NGC 210

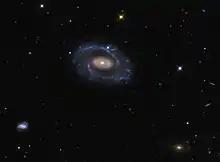
NGC 210 by Adam Block/Mount Lemmon SkyCenter

NGC 210 is a barred spiral galaxy located roughly 67 million light-years from the Solar System in the constellation Cetus. It was discovered on October 3, 1785 by William Herschel and later added to the New General Catalogue.